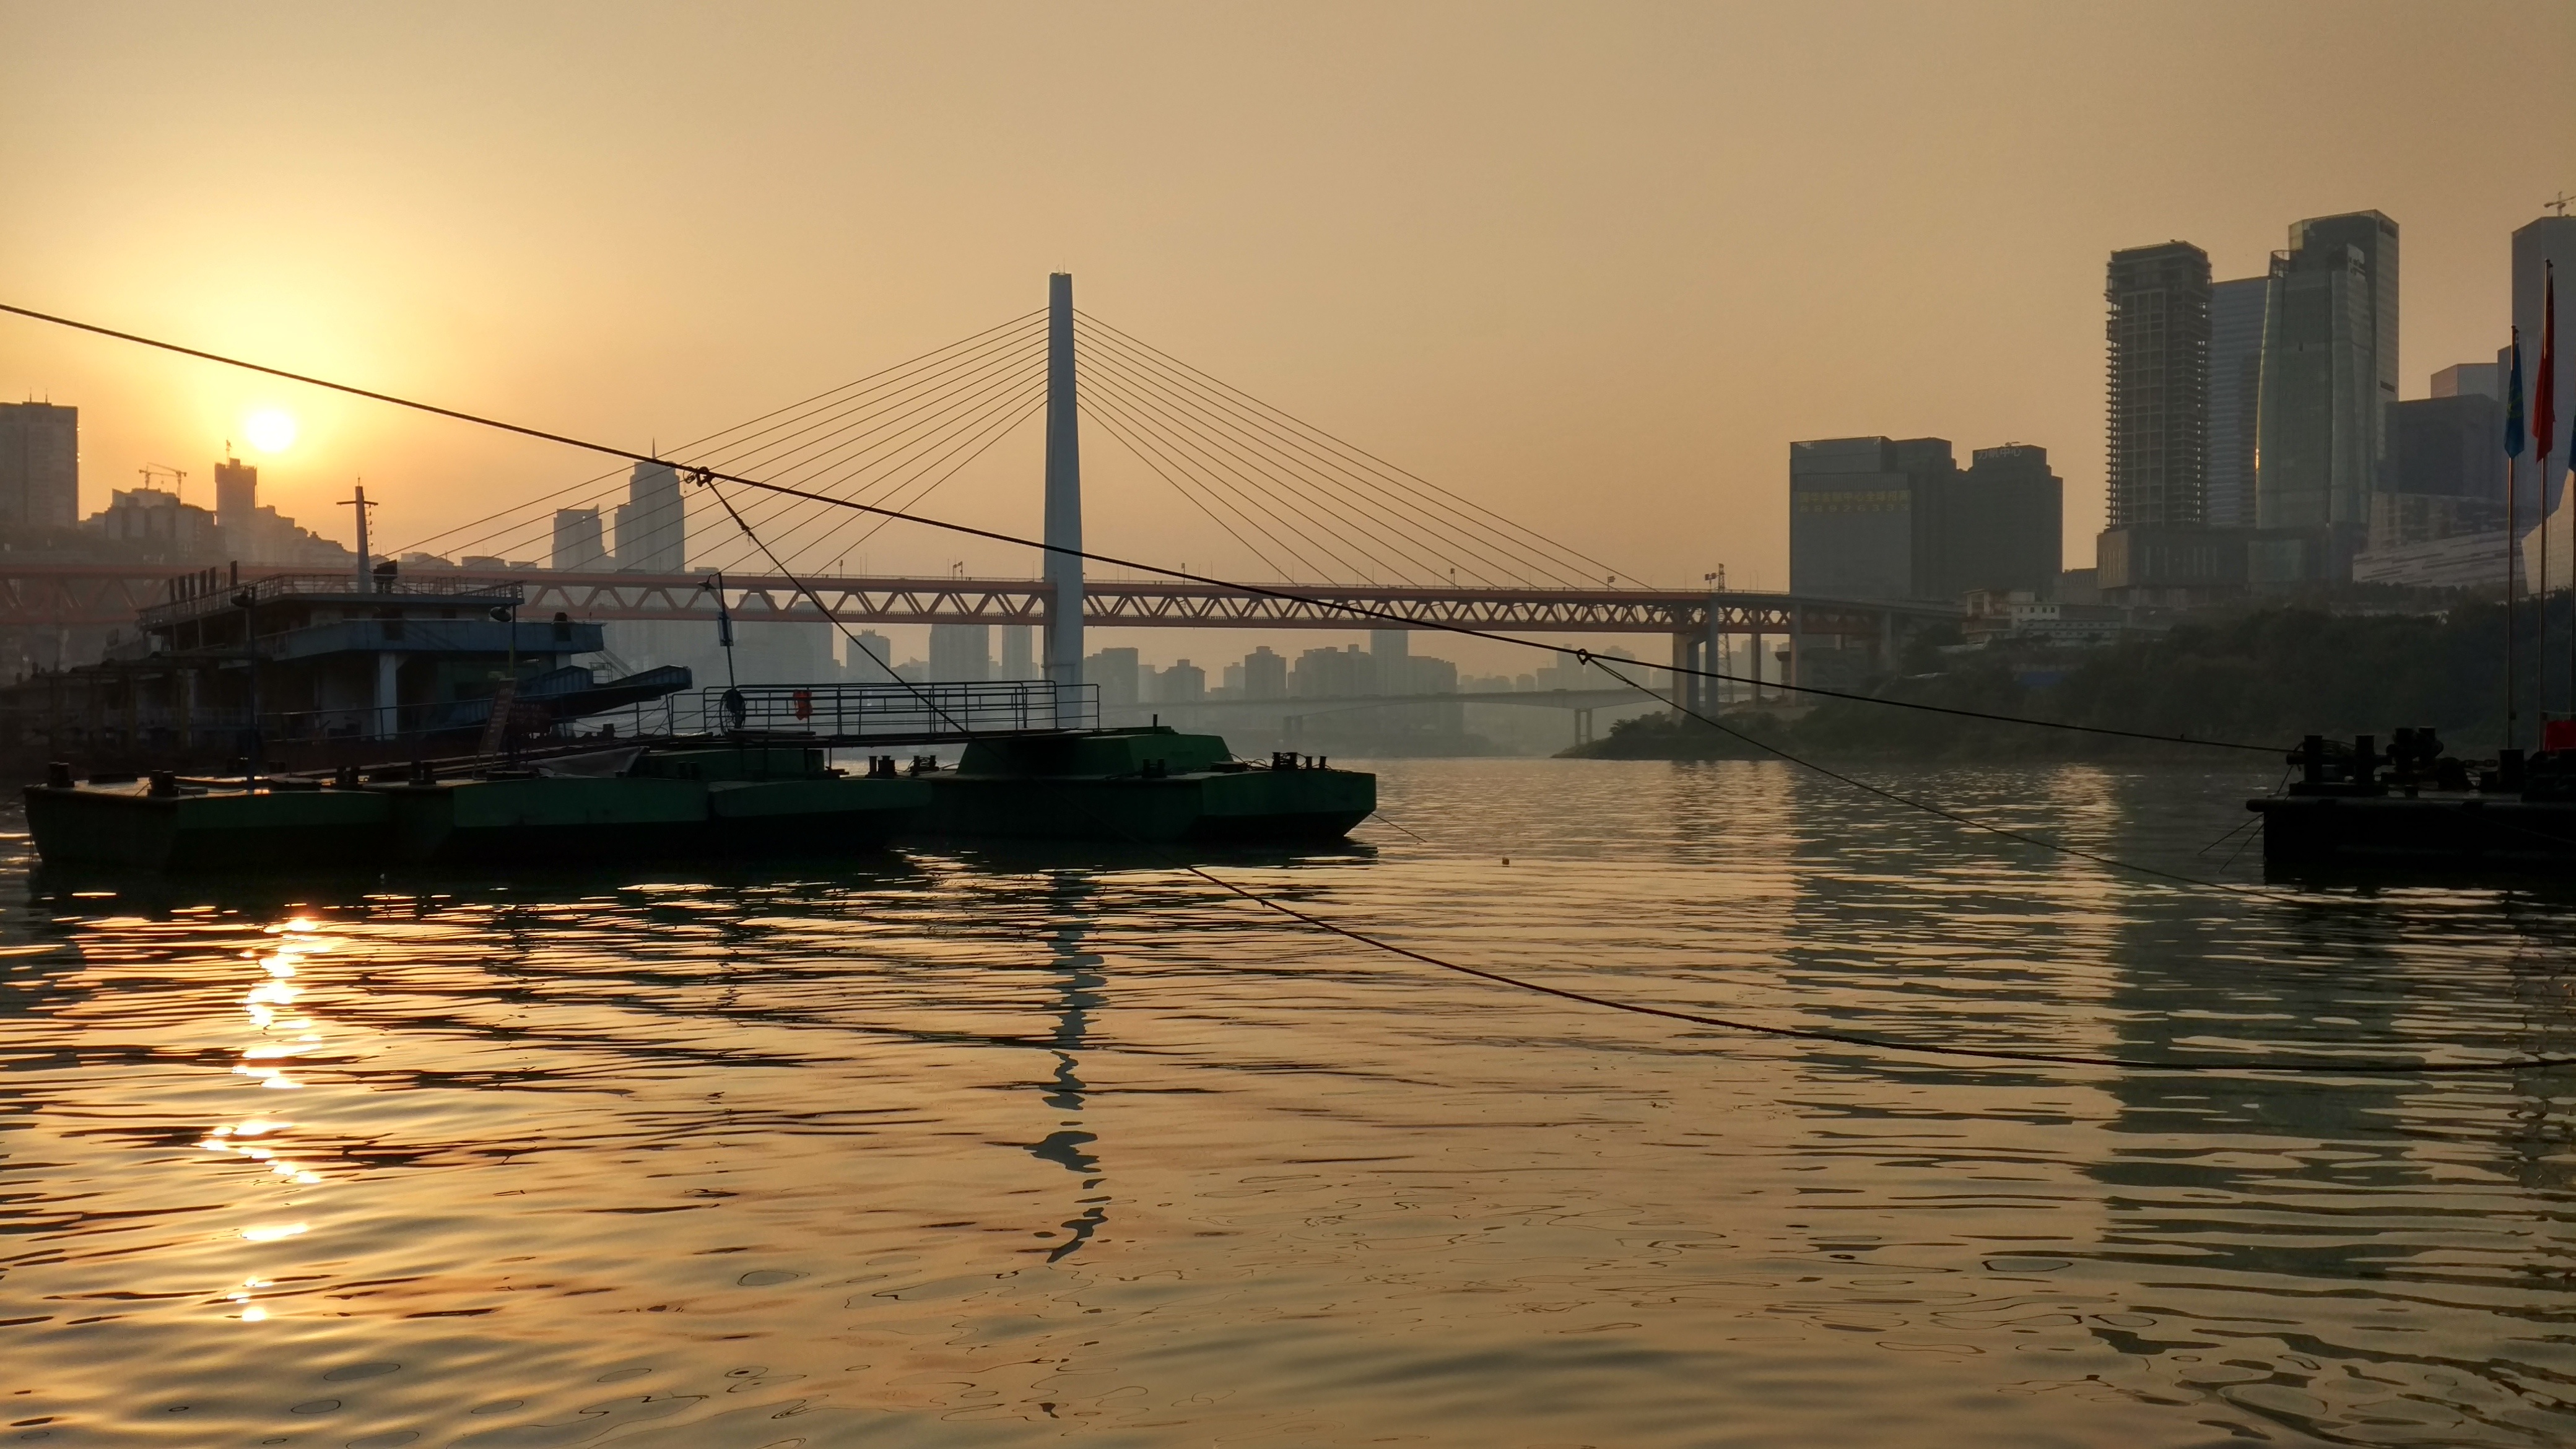
sea, water, dock, sunrise, sunset, boat, bridge, skyline, morning, dawn, river, cityscape, dusk, evening, reflection, vehicle, bay, harbor, waterway, atmospheric phenomenon